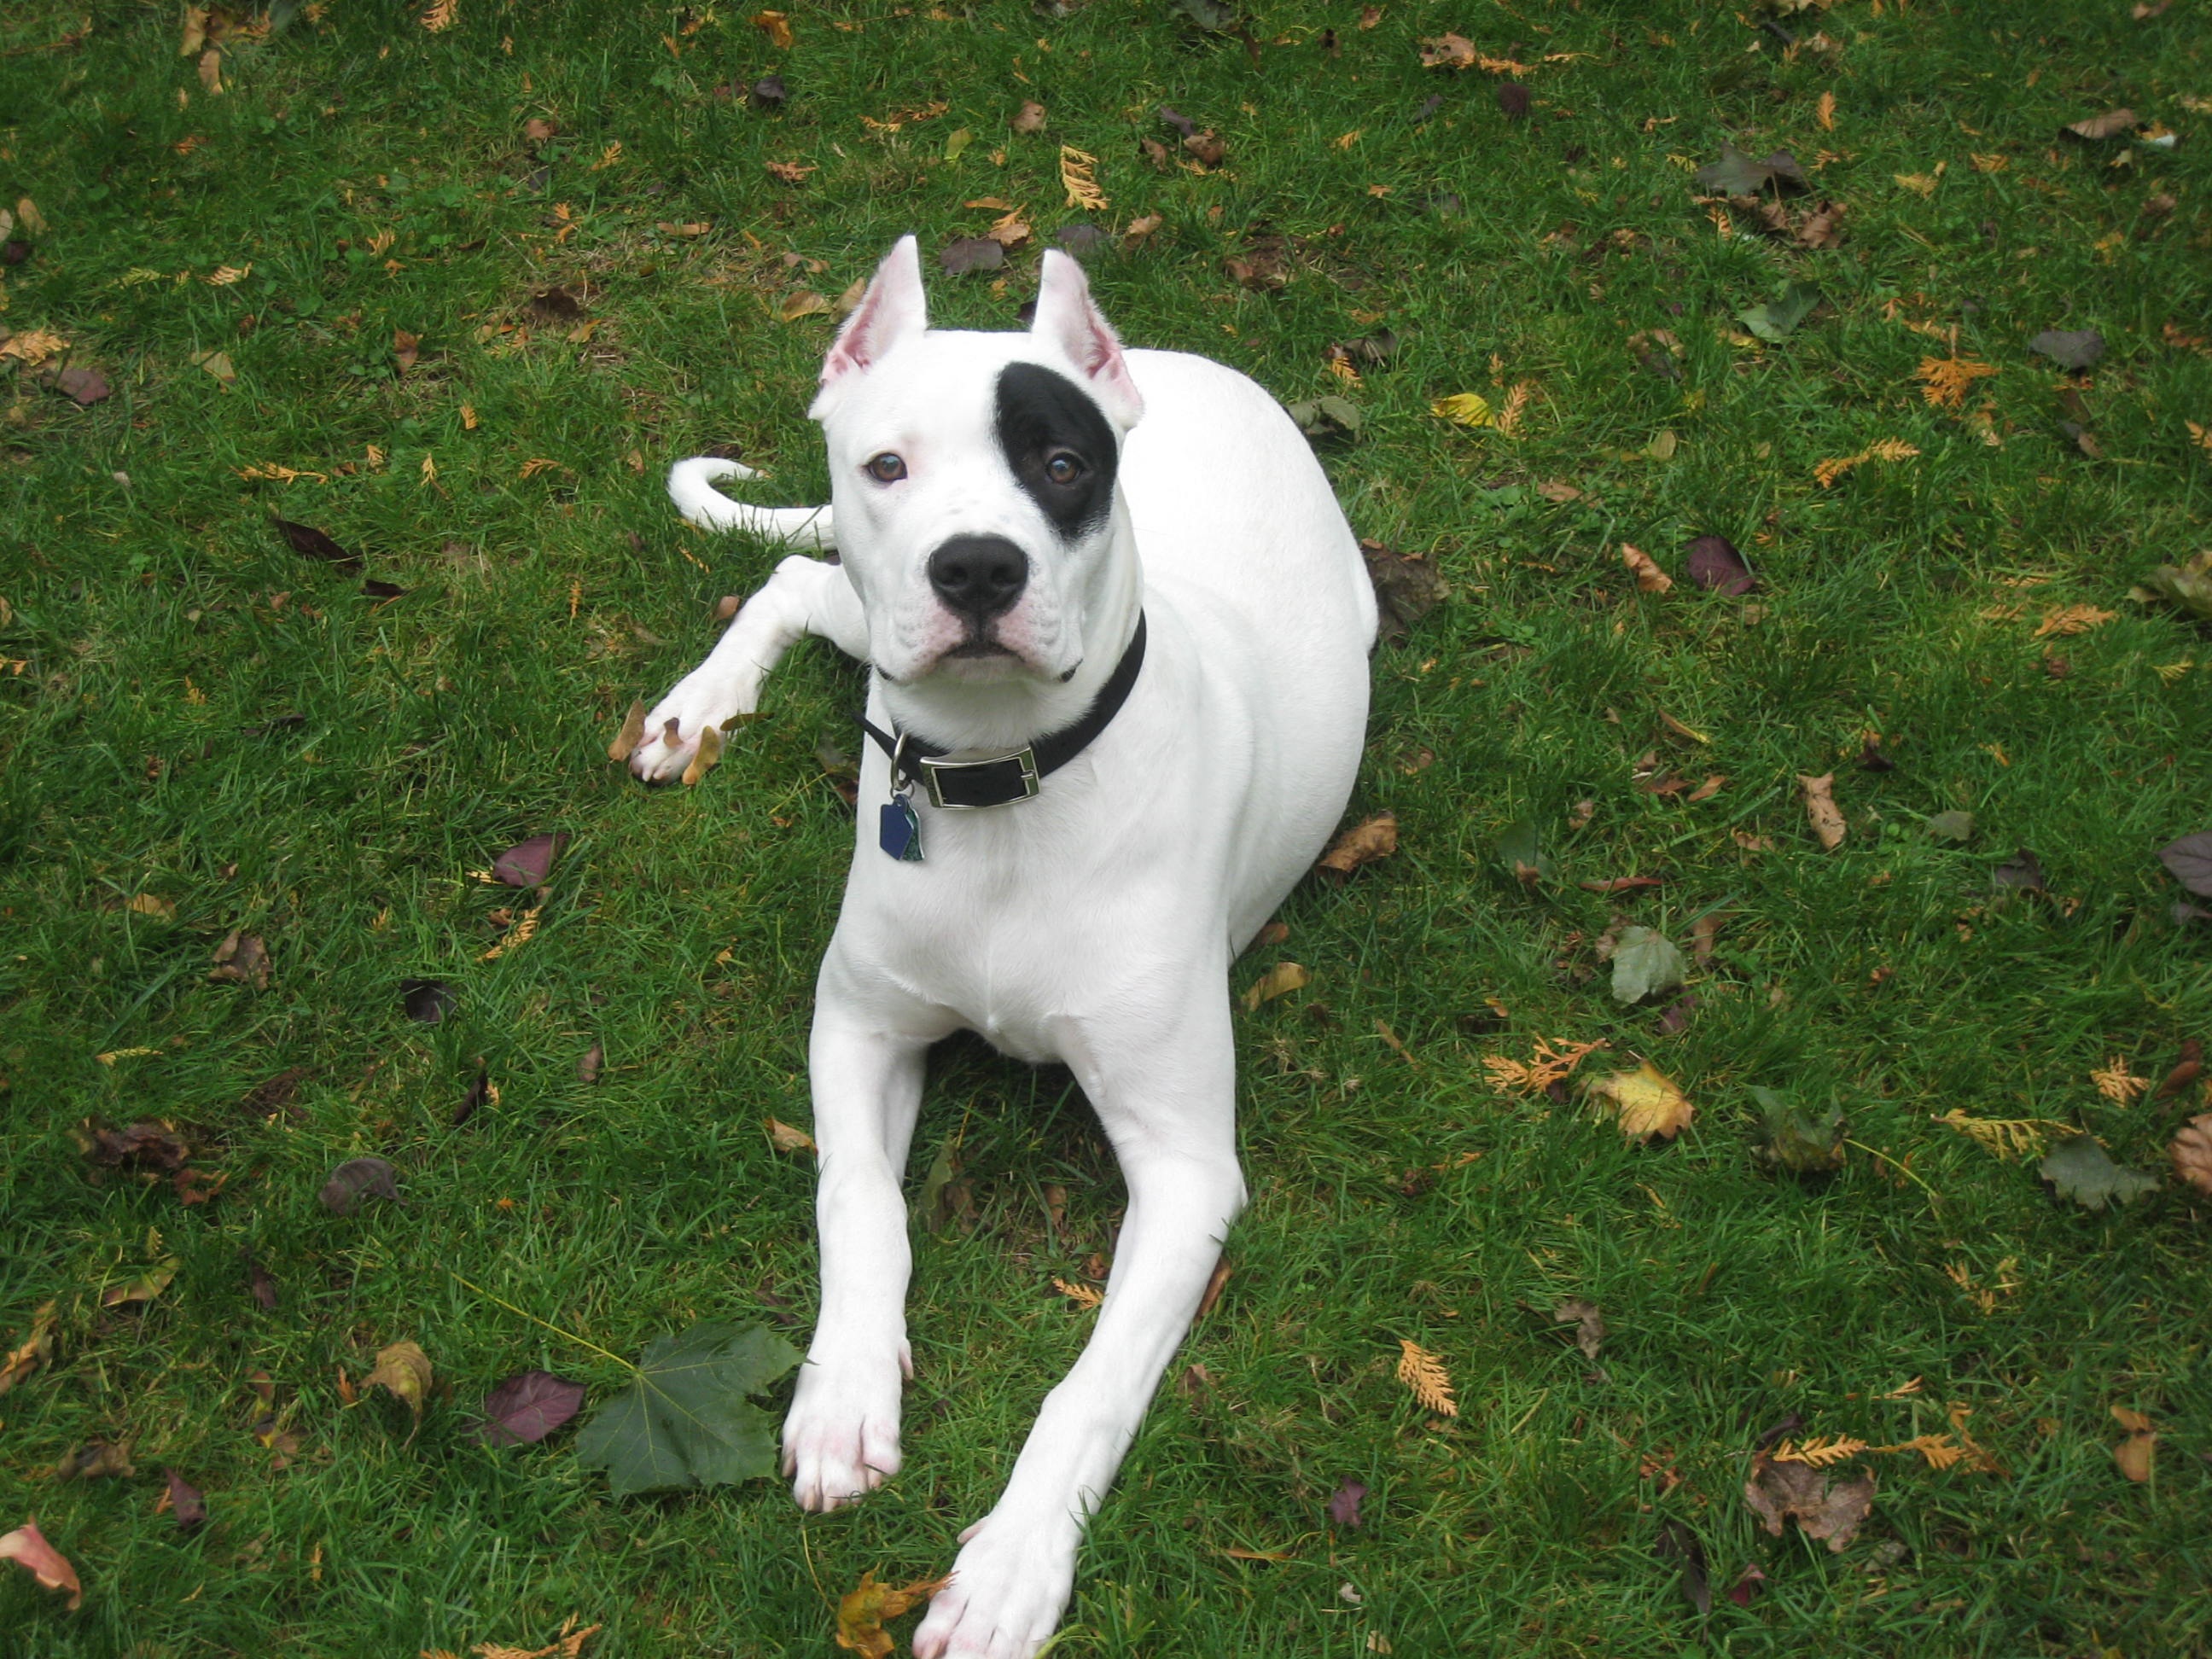
white, puppy, dog, animal, cute, canine, pet, young, natural, mammal, friend, bulldog, vertebrate, pure, guard, dog breed, terrier, friendly, breed, doggy, argentino, purebred, pedigree, boston terrier, dogo, old english bulldog, dog like mammal, carnivoran, olde english bulldogge, american bulldog, gull terr